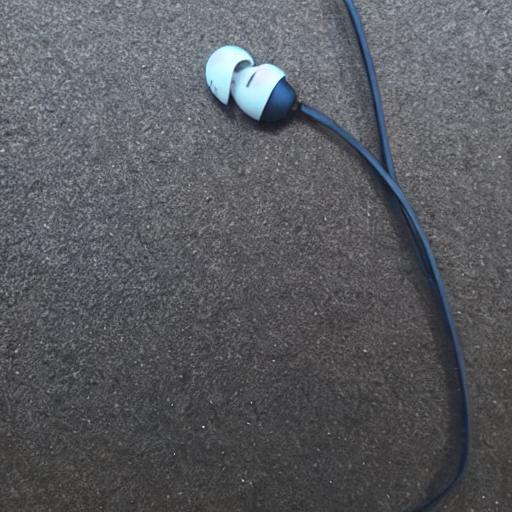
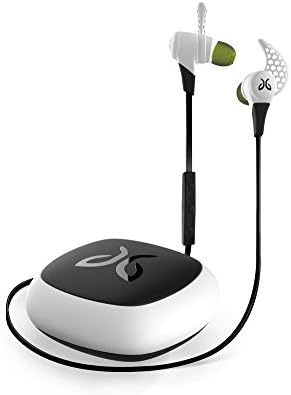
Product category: headphones
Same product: no